1988–89 NBA season

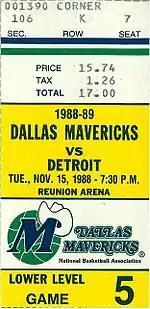
A ticket for a November 1988 game between the Dallas Mavericks and the season's eventual champions Detroit Pistons.

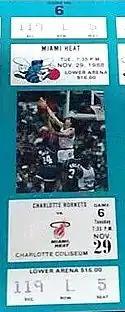
A ticket for a game between the Miami Heat and the Charlotte Hornets during their inaugural season.

The League expands from twenty-three to twenty-five franchises, with new expansion teams in Charlotte and Miami.